General of the Armies

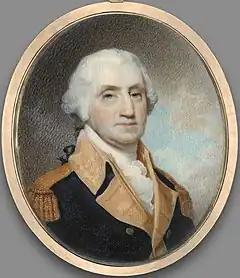
The office of General of the Armies was created for George Washington in 1799, but he was not actually appointed until 1976.

The office of "General of the Armies of the United States" was created by an Act of Congress on March 3, 1799, which stated: